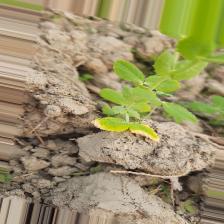
Label: Ascochyta blight